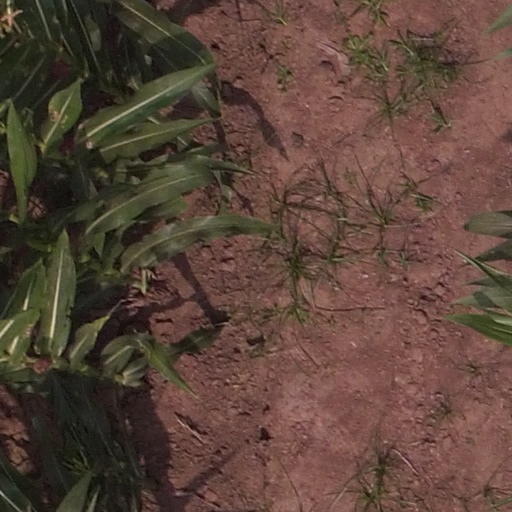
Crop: maize; corn